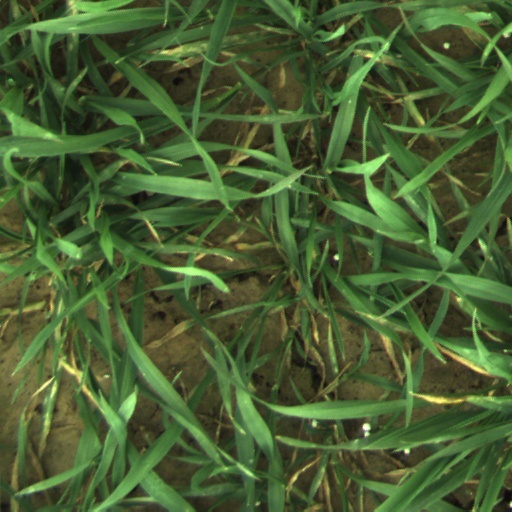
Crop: wheat